Fluting (architecture)

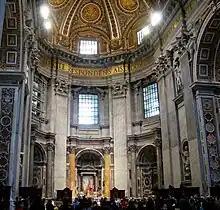
St Peter's Basilica, Rome, with cable-fluted pilasters and fluted columns

It is generally agreed that fluting was used on wooden columns (none of which have survived) before it was used on stone; with a curved adze applying concave fluting to wooden columns made from tree trunks would have been relatively easy. Convex fluting was probably intended to imitate plant forms. Minoan and Mycenaean architecture used both, but Greek and Roman architecture used the concave style almost exclusively.